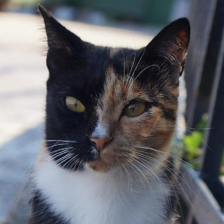
Label: animals